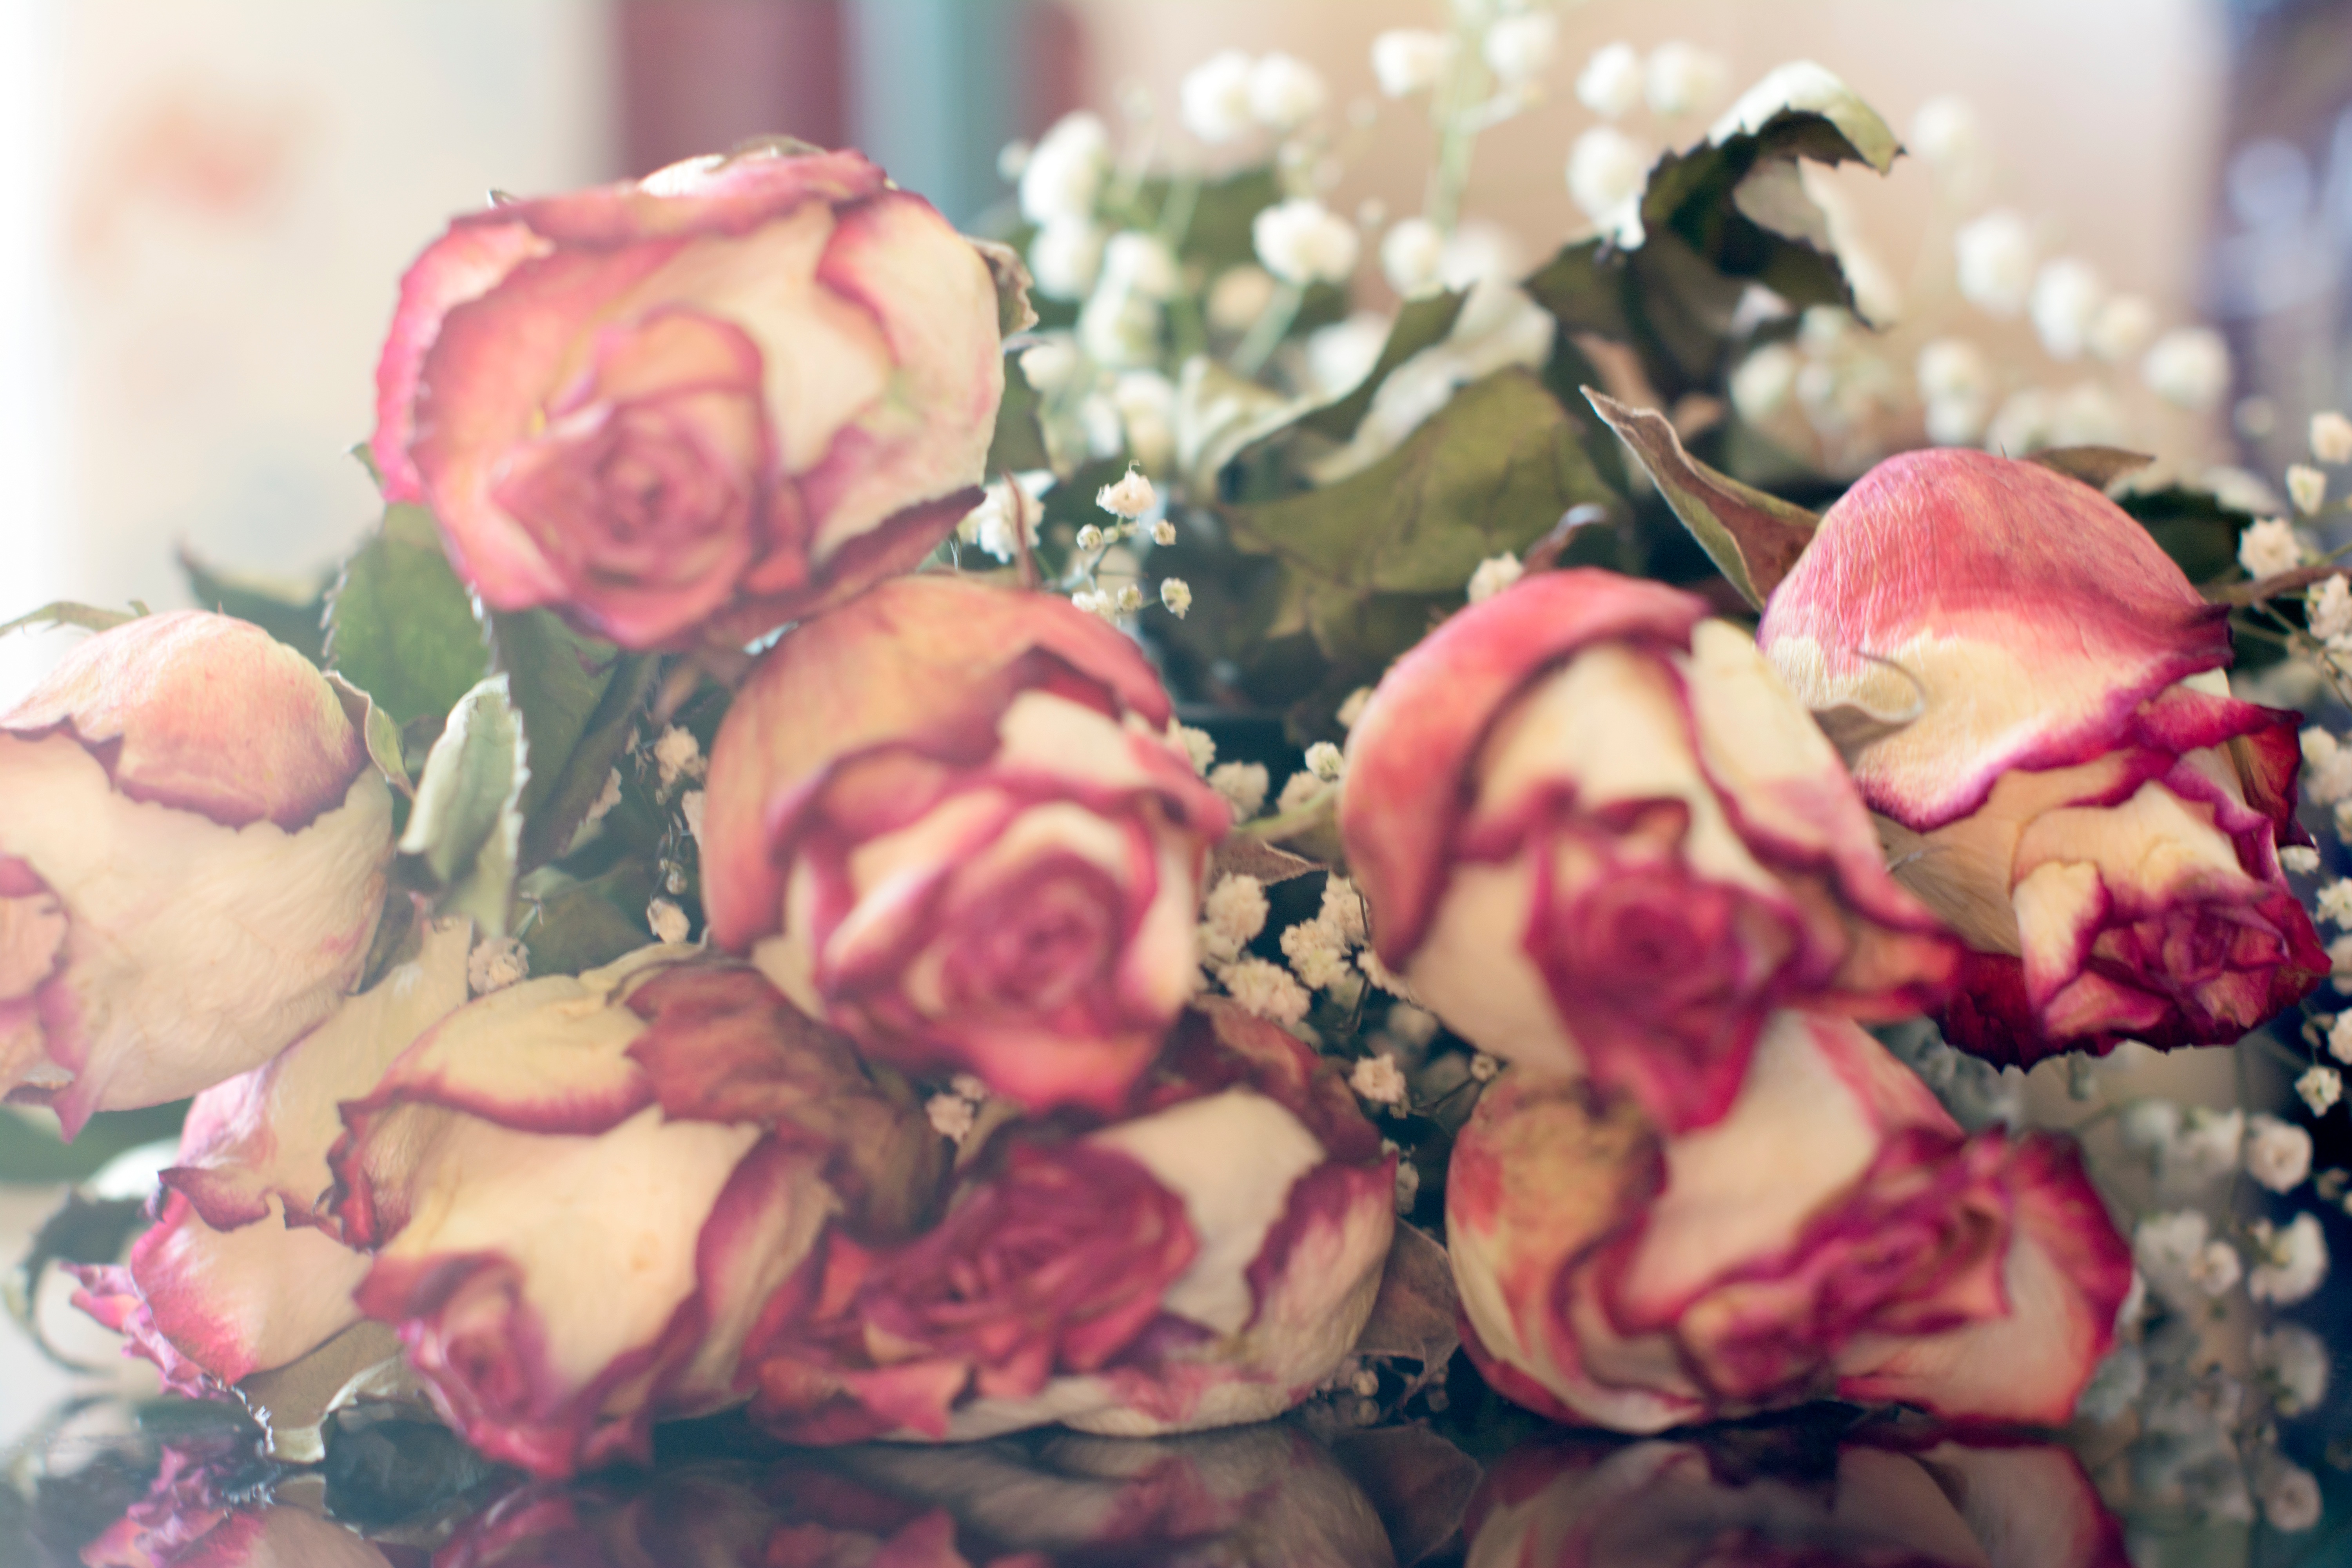
plant, flower, petal, rose, spring, romance, pink, floristry, flowering plant, garden roses, flower bouquet, floral design, land plant, flower arranging